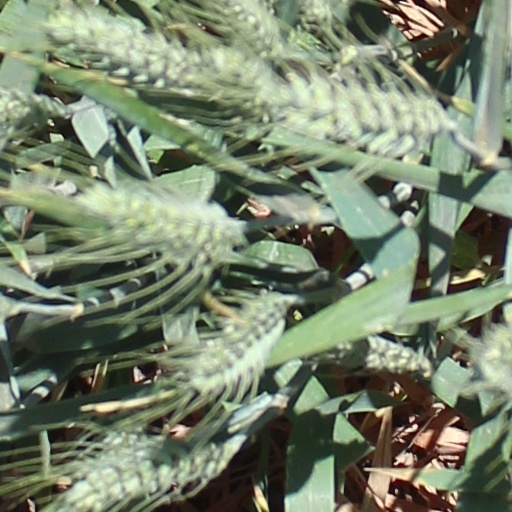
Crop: wheat